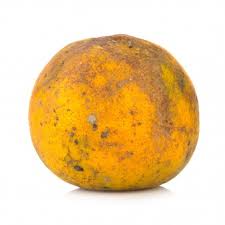
Waste category: biological